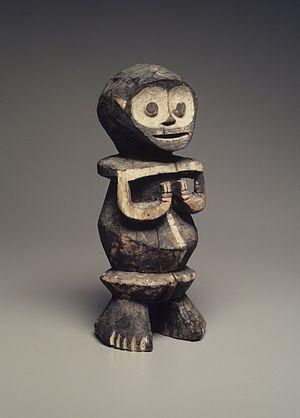
Les Mambila sont un peuple d'Afrique centrale et de l'Ouest, surtout présent au sud-est du Nigeria, mais également de l'autre côté de la frontière, au nord-ouest du Cameroun. La plupart vivent sur le plateau de Mambila.